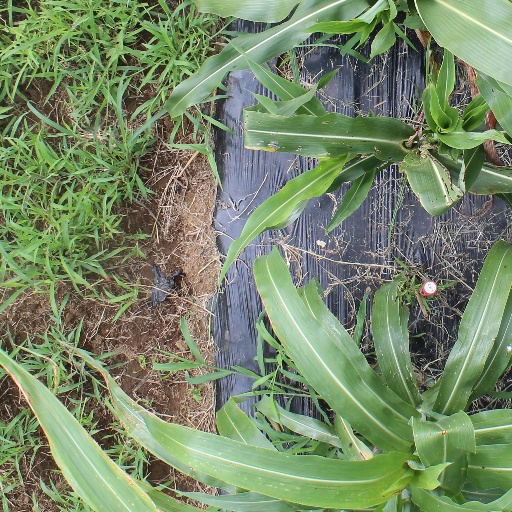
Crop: sorghum